Kjetil Bragli Alstadheim

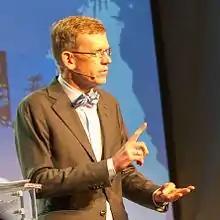
Kjetil Bragli Alstadheim, is a Norwegian journalist.

He was the managing director of Natur og Ungdom from 1987 to 1989 and journalist in "Klassekampen" from 1991 to 1995. After one year in "Aftenposten" he was a journalist in "Dagens Næringsliv" from 1996, political affairs editor from 2014 to 2020, and political affairs editor in "Aftenposten" from 2020.